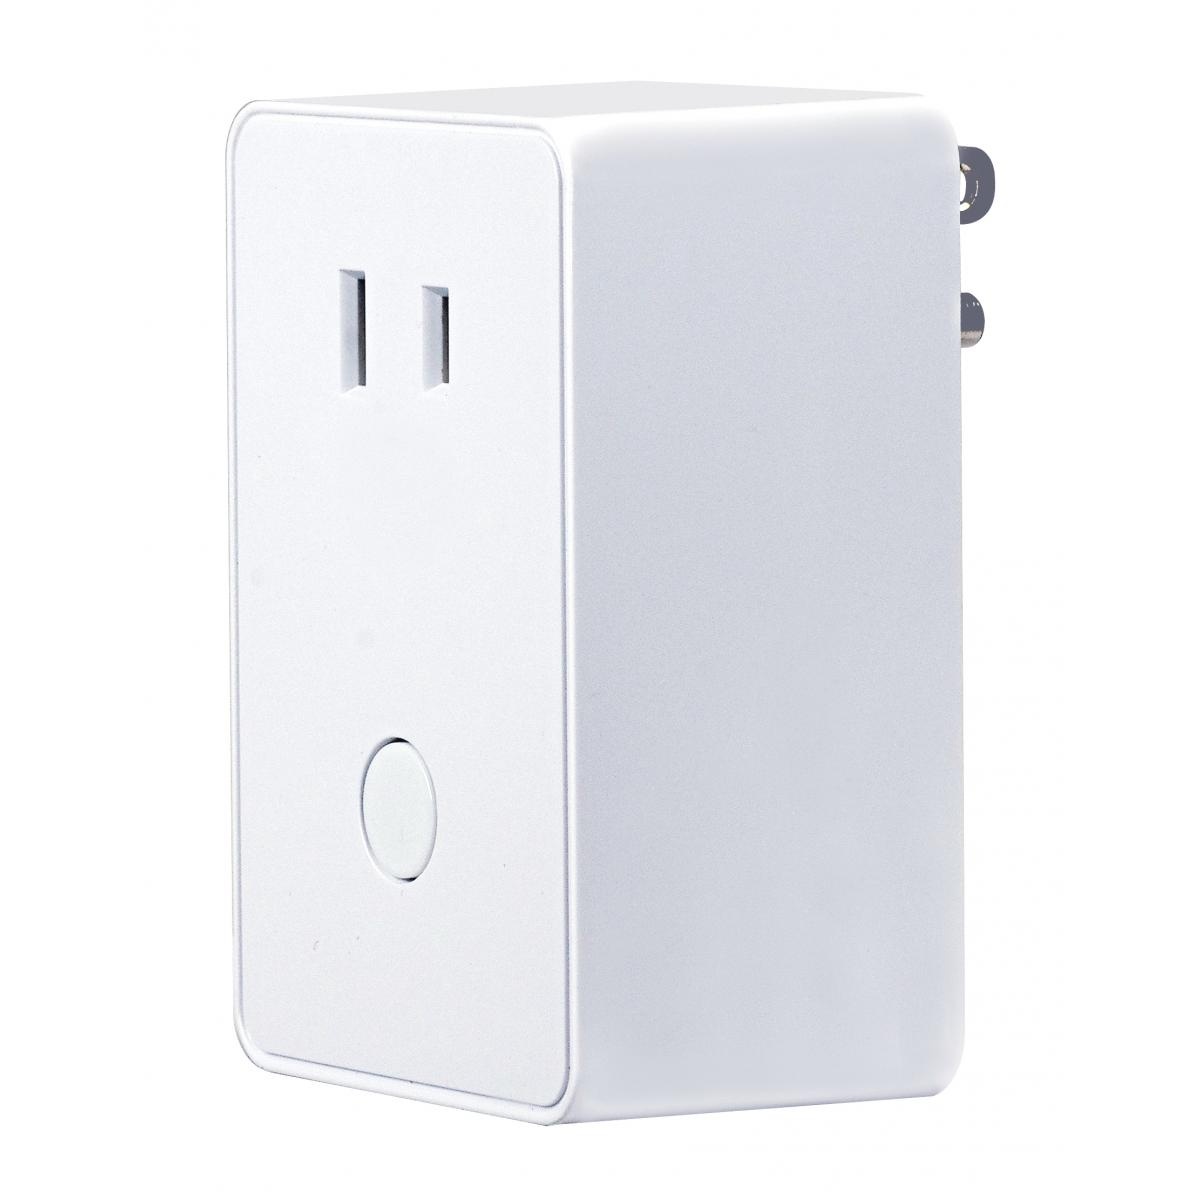
Satco Lighting 86-101 Home Decor White
Brand: Satco Lighting
Satco Lighting 86-101 Dimmer Controls & Switches Home Decor White Traditional . Please refer to the datasheet for all product specifications. Satco Lighting MPN: 86-101
Category: Hardware > Power & Electrical Supplies > Electrical Switches > Light Switches > Dimmer Switches